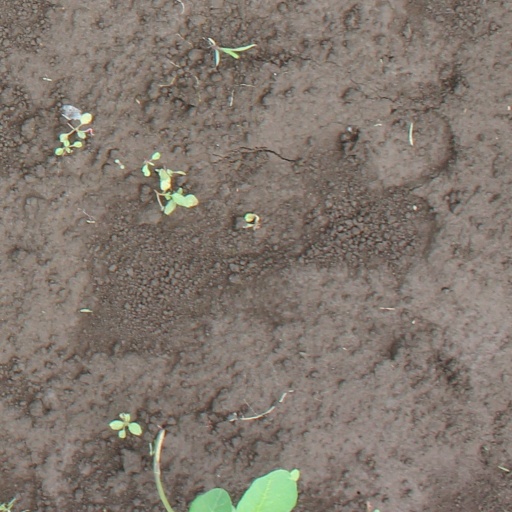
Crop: soybean